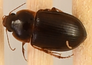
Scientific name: Amara quenseli
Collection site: Onaqui NEON (ONAQ), plot ONAQ_018